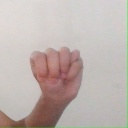
अक्षर: म